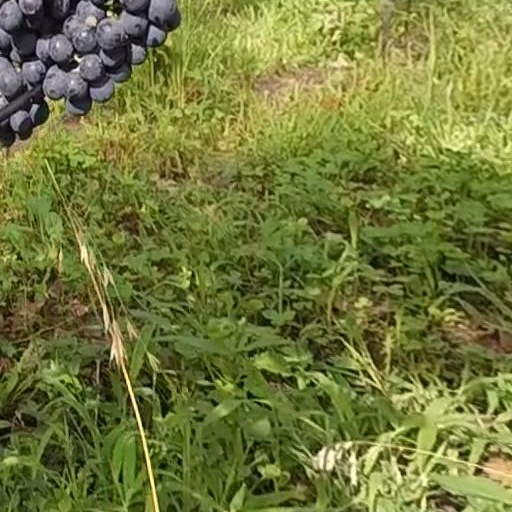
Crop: grape